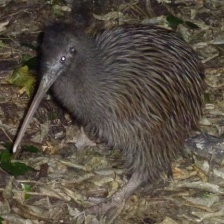
Species: KIWI
Scientific name: APTERYX